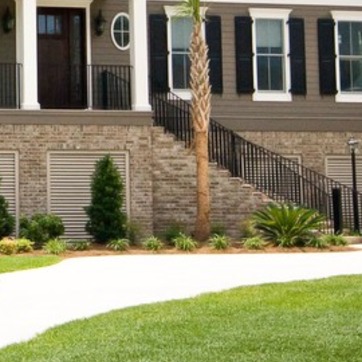
Material: brick